WMFD (AM)

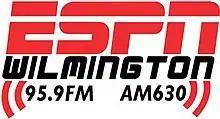
Former logo

In addition to the main station, WMFD is relayed by FM translator W269DF 101.7 to widen its broadcast area. This station rebroadcast WLTT prior to 2014.